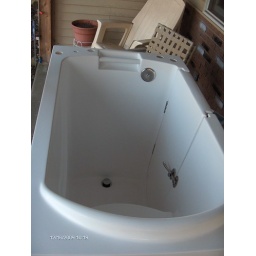
Executive series walk in bathtub overview showing the door closed and the built in grab bar at the front of the tub